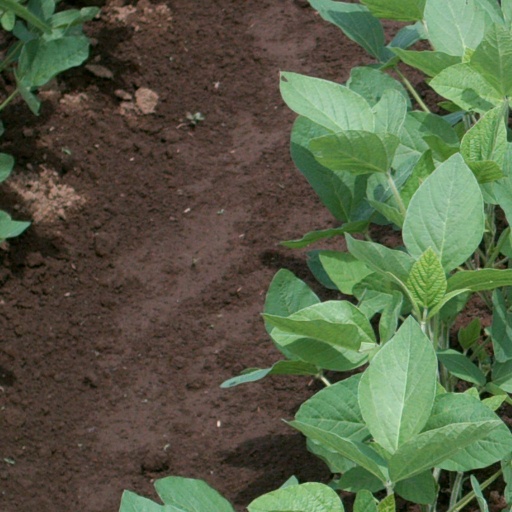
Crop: soybean